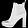
Label: Ankle boot